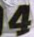
Number: 4